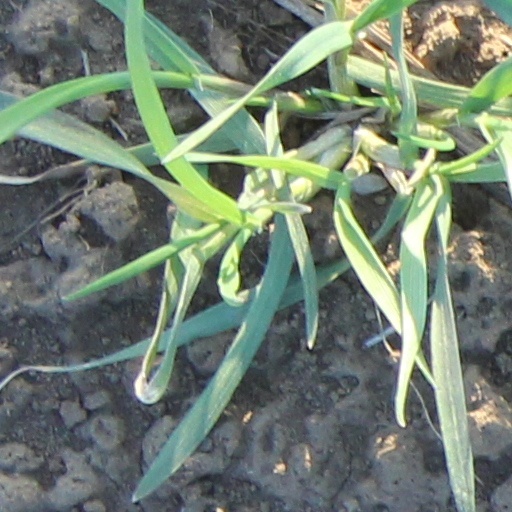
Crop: wheat